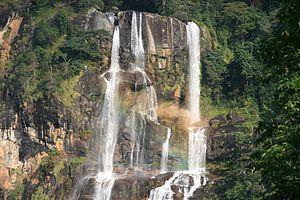
Le parc national des monts Udzungwa est un parc national du centre-sud de la Tanzanie.